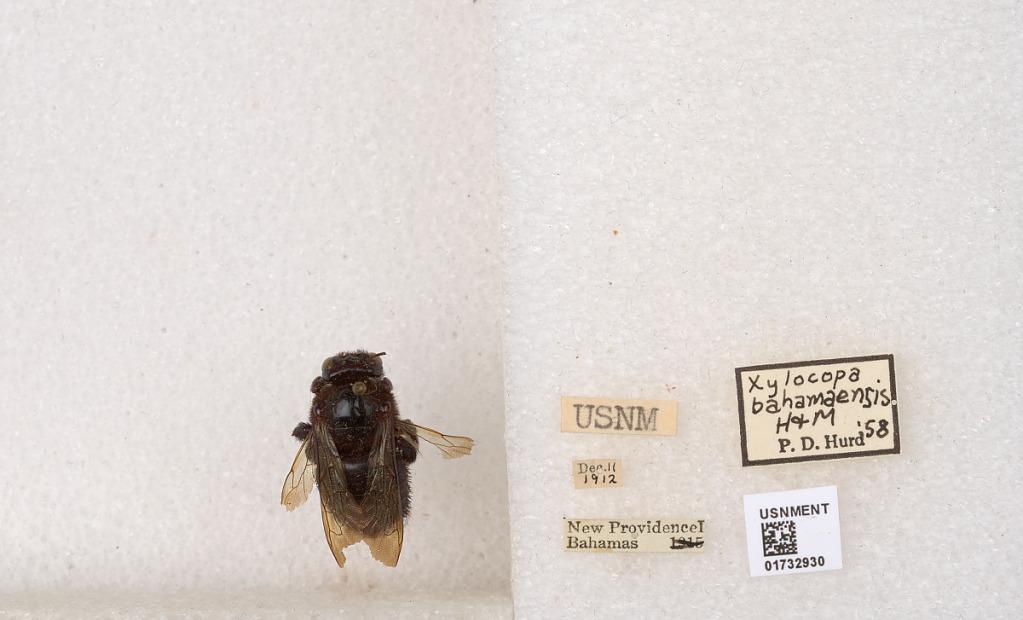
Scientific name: Xylocopa (Neoxylocopa) bahamensis Moure & Hurd
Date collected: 1912-12-11
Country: Bahamas
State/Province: New Providence
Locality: New Providence Island
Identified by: Hurd, P. D.